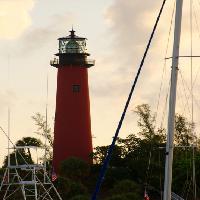
Weather: cloudy or overcast